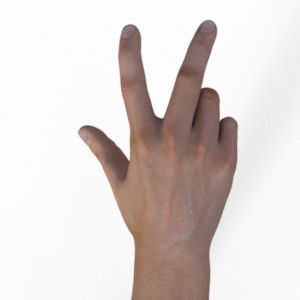
Label: scissors